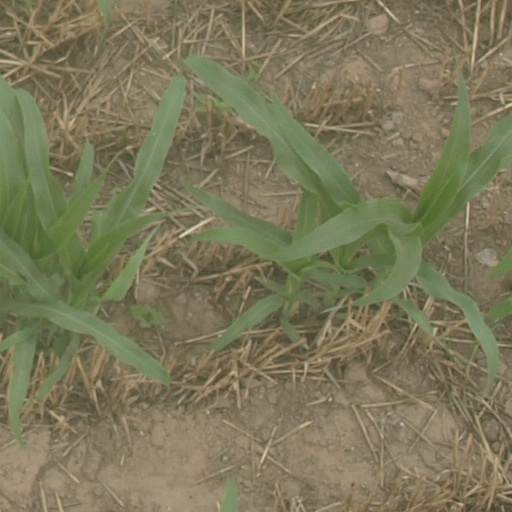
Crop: maize; corn